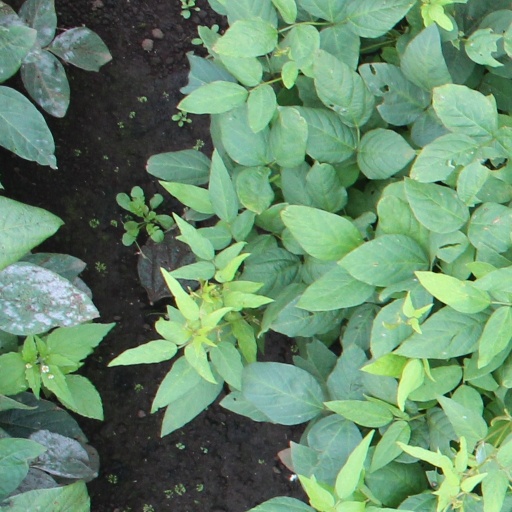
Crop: soybean